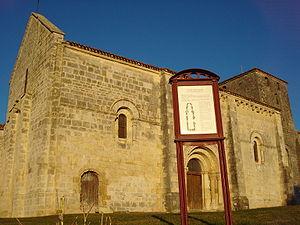
L'église